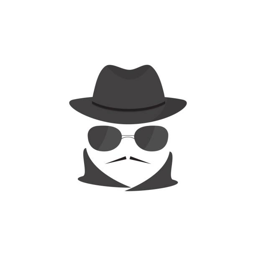
unknown man with a mustache in hat and glasses .